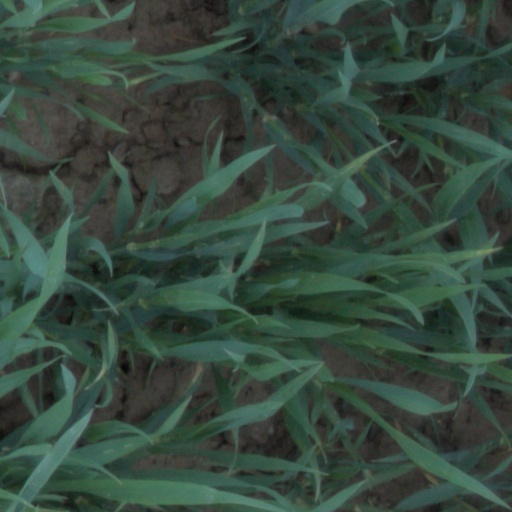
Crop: wheat